Albert Carlo Iversen

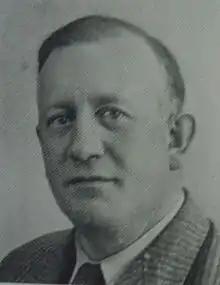
Albert Carlo Iversen

Albert Carlo Iversen (28 September 1895 – 29 June 1944) was a member of the Danish resistance executed by the German occupying power.